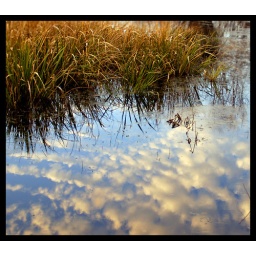
sky in the water